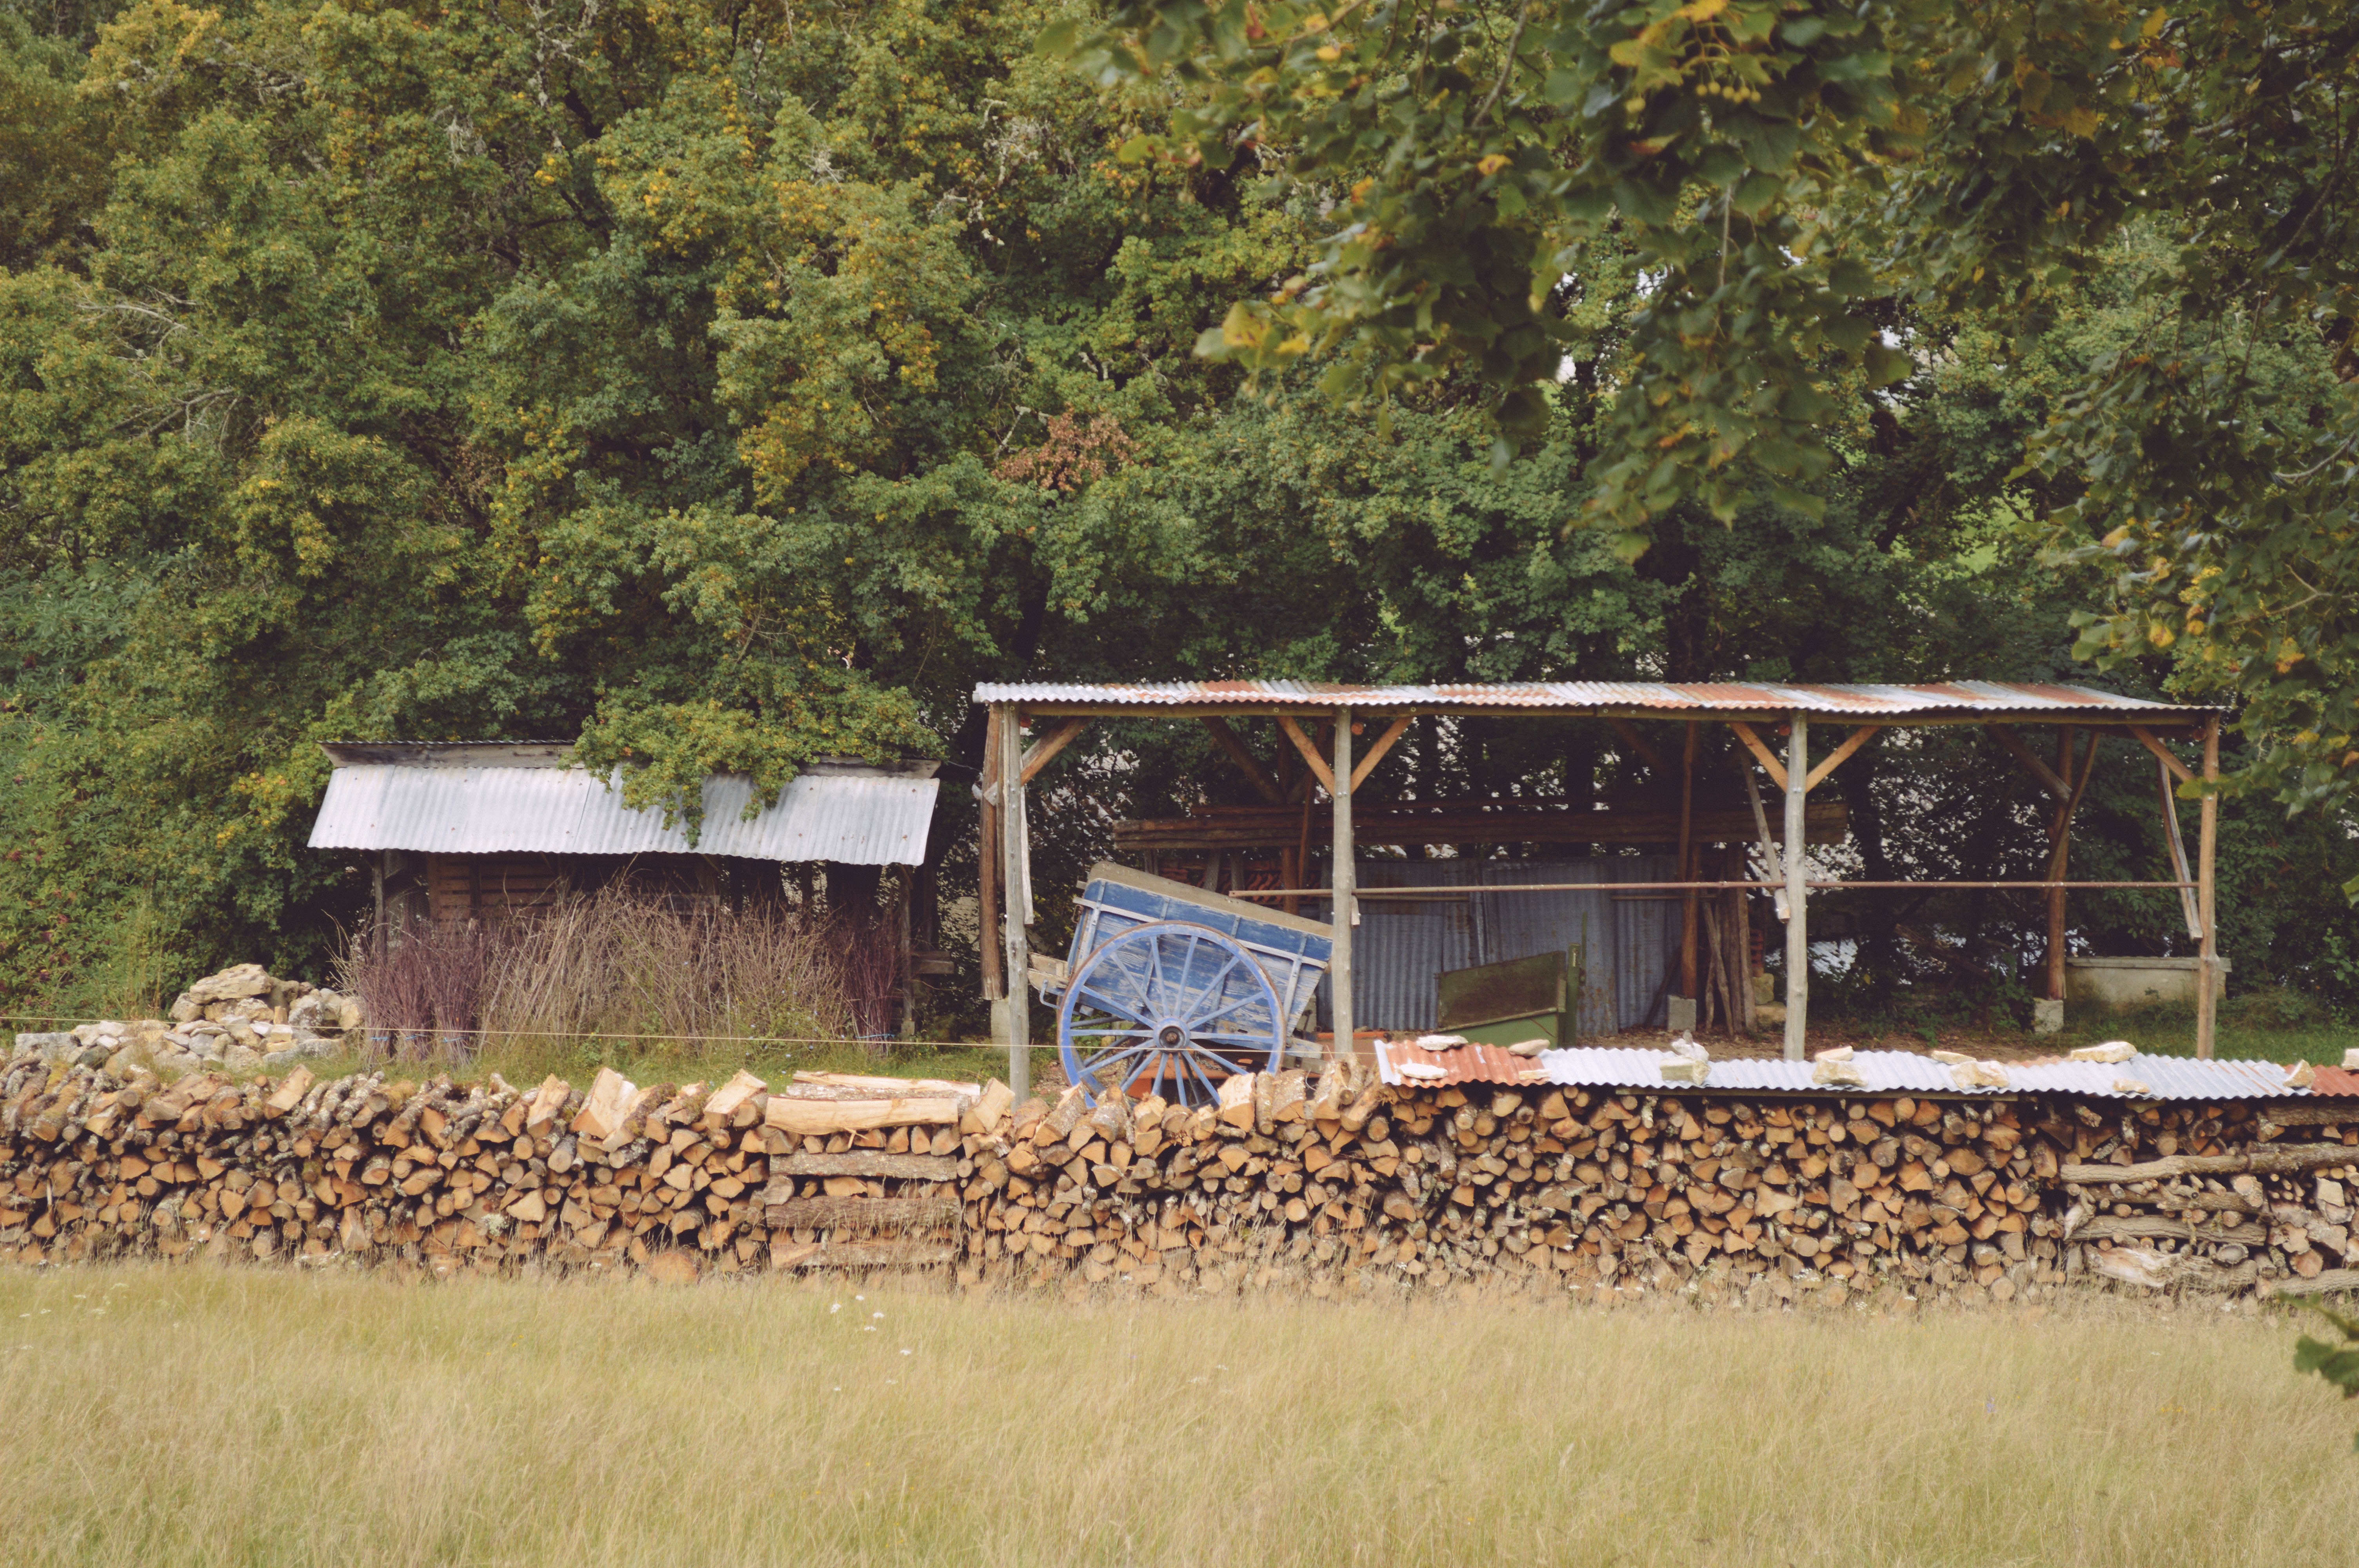
field, farm, barn, transport, shack, harvest, vehicle, agriculture, rural area, grass family